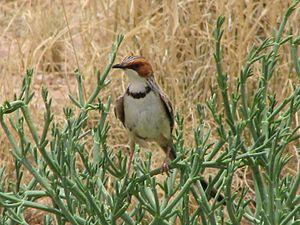
Malcorus est un genre monotypique de passereaux de la famille des Cisticolidae. Il se trouve à l'état naturel en Afrique australe.